VFA-27

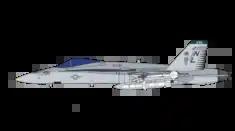
BuNo 162906 as NL-400, the CAG Bird of VFA-27 Chargers during its 1994 deployment to the Korean Peninsula.

While stationed at Naval Air Station Lemoore, California the squadron transitioned to the F/A-18A Hornet on 24 January 1991 and were officially re-designated Strike Fighter Squadron 27 (VFA-27). The squadron also changed roles as well as aircraft and were now a fighter/attack squadron, performing air-to-air as well as air-to-ground attack missions. The Squadron emblem was also changed to a green background, white cloud, and silver gauntlet with silver mace.